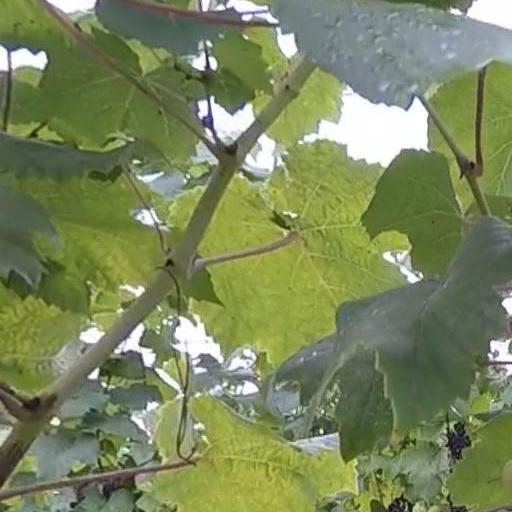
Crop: grape